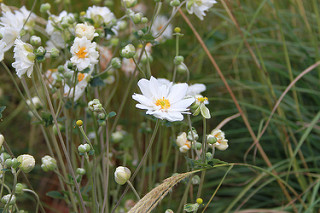
Flower: daisy